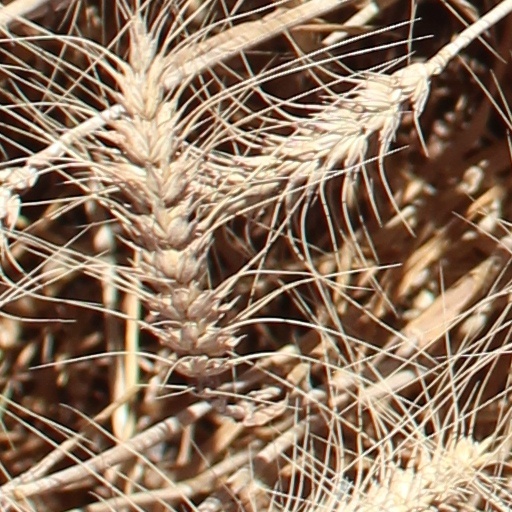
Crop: wheat